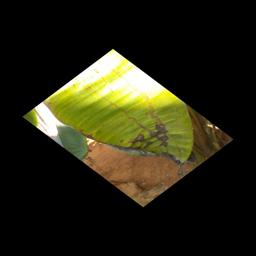
Label: MALBHOG LEAF